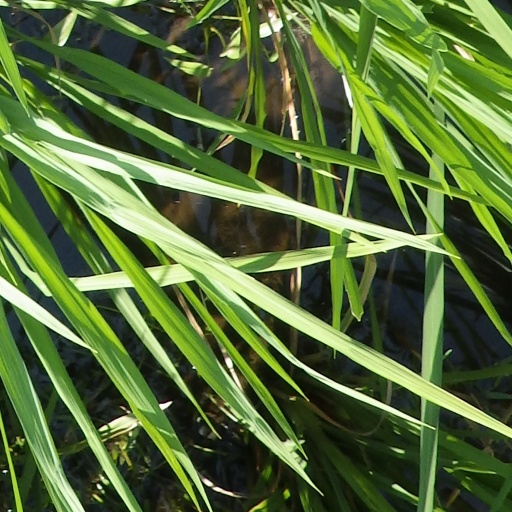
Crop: rice